Corset controversy

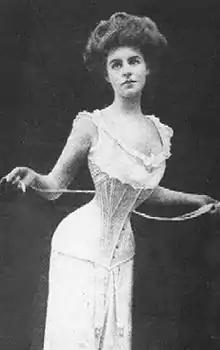
Edwardian corset

The editor of the "Women's Chats" section of the "West Australian" advocated "tight lacing in moderation"